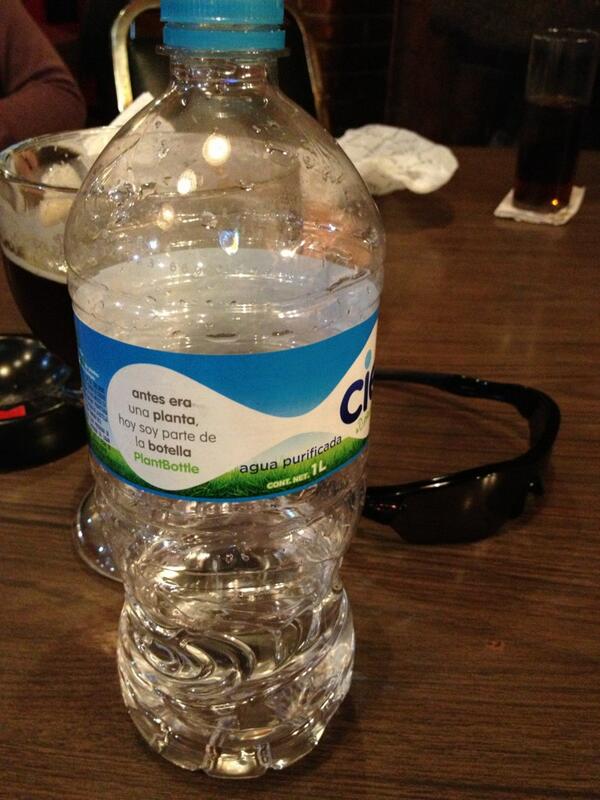
Waste category: plastic